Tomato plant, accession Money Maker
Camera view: horizontal (90 deg, fisheye); turntable rotation: 0 degrees
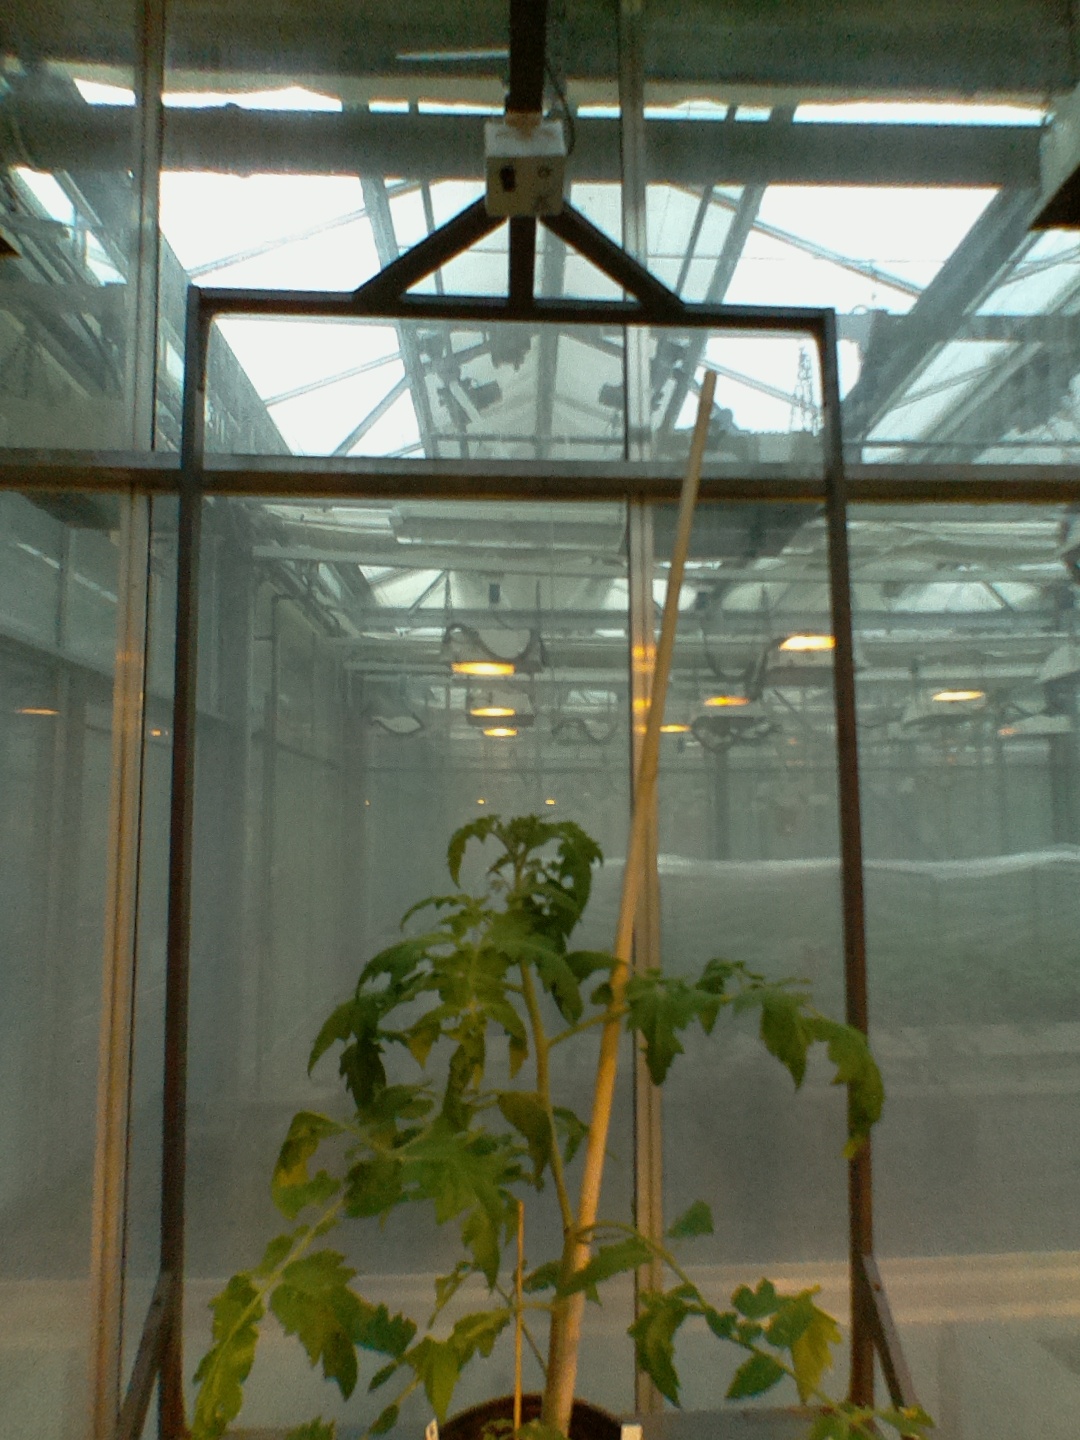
BBCH growth stage 51: First inflorence visible, visible closed flower bud